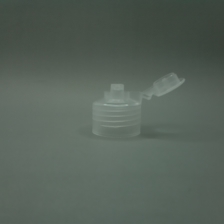
Color: white/transparent
Cap type: flip-top cap